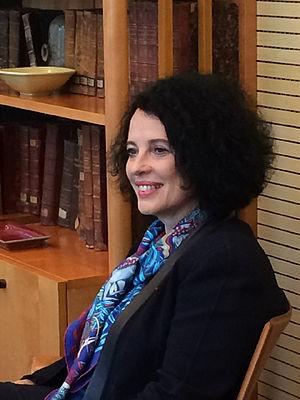
Sylvie Bermann à l'Ambassade de France en Chine
Sylvie-Agnès Bermann, née le 19 octobre 1953 à Salins-les-Bains, est une diplomate française de carrière,